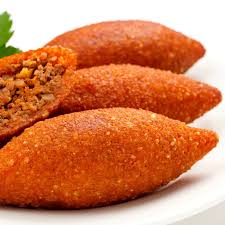
Yemek: icli_kofte